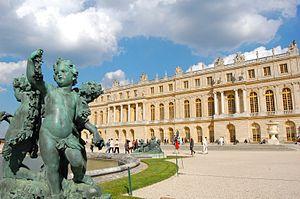
Un enfant et deux Amours - Bassin du Midi dans le parc du château de Versailles en France.